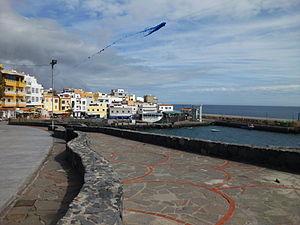
Los Abrigos est un port de pêche de l'île de Tenerife dans l'archipel des îles Canaries. Il fait partie de la commune de Granadilla de Abona.